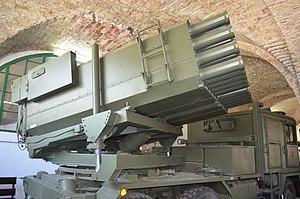
Teruel est un lance-roquettes multiple fabriqué par Santa Bárbara Sistemas/Empresa Nacional Santa Barbara.